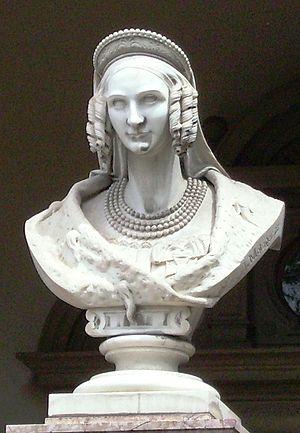
Eugénie Hortense Auguste Napoléone, connue comme Eugénie de Beauharnais, princesse de Leuchtenberg, née le 22 décembre 1808 à Milan et morte le 1ᵉʳ septembre 1847 à Freudenstadt, était une princesse franco-allemande. Seconde fille d'Eugène de Beauharnais et de la princesse Augusta de Bavière, elle appartenait à la maison de Beauharnais. Son père était le beau-fils et fils adoptif de Napoléon I. En 1826, elle épousa Constantin de Hohenzollern-Hechingen.